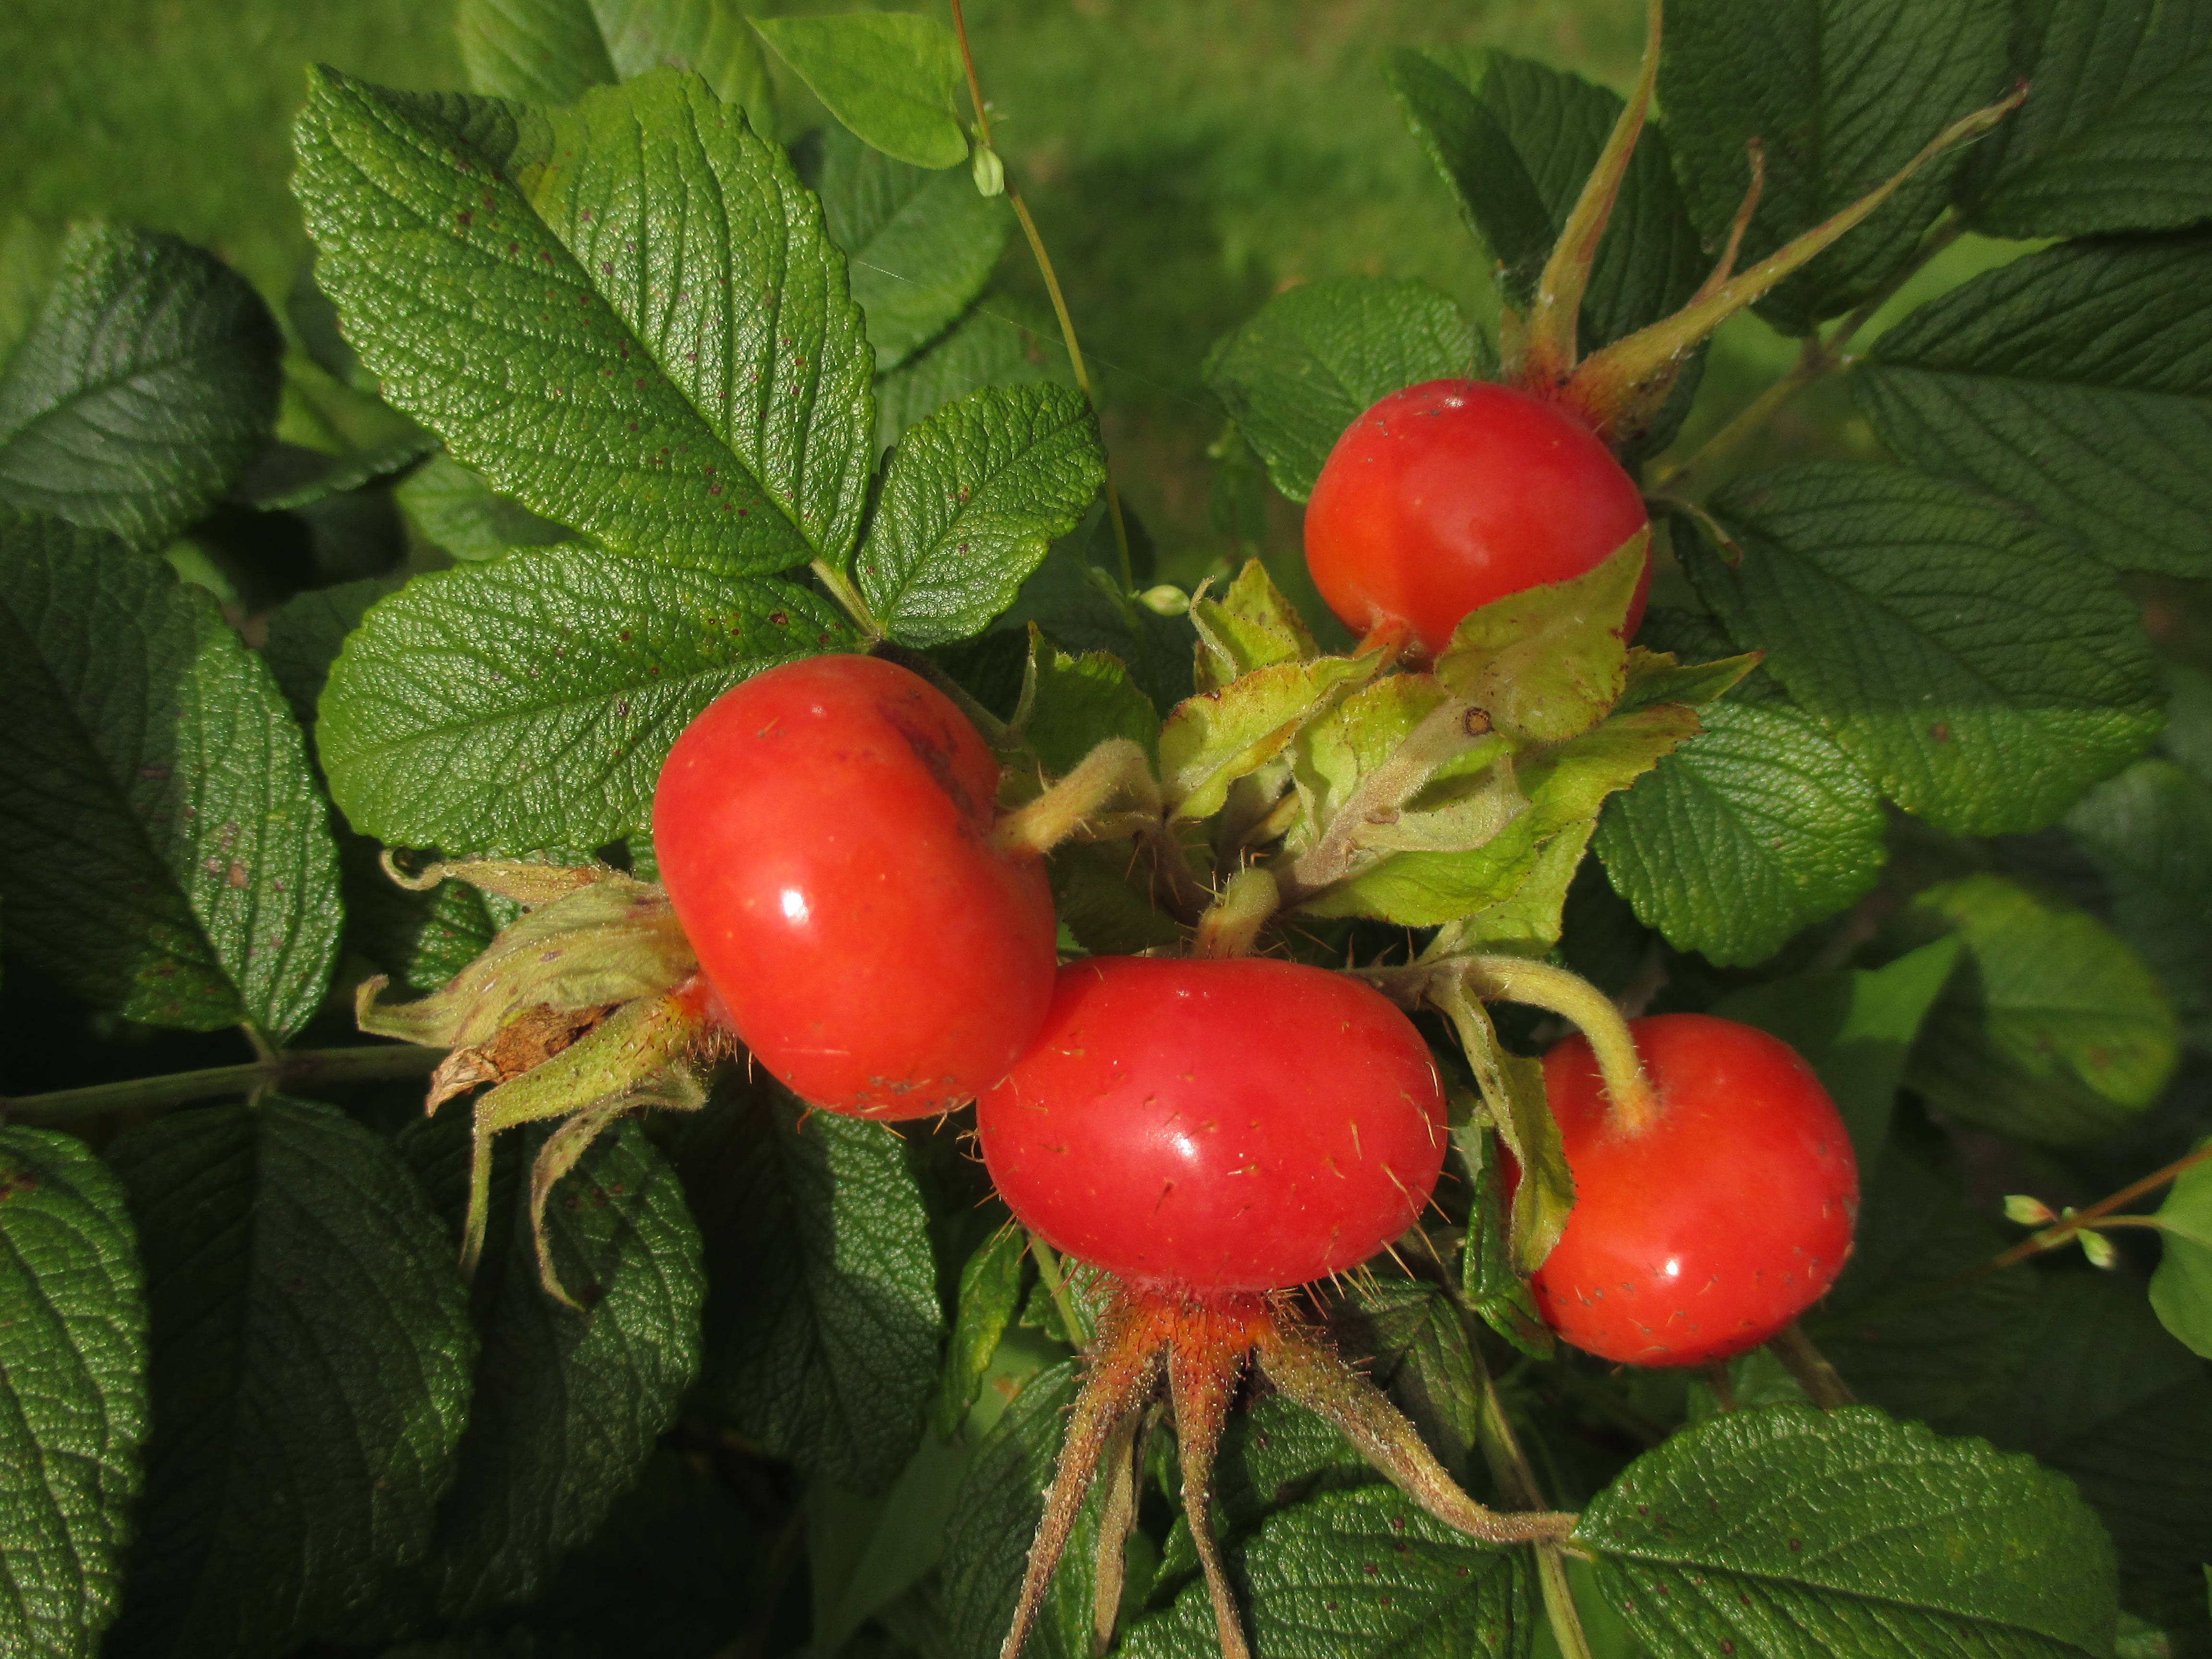
plant, fruit, berry, flower, rose, food, red, harvest, produce, vegetable, autumn, healthy, close, shrub, bright, strawberries, wild rose, rose hip, rosa canina, flowering plant, rose family, acerola, malpighia, cloudberry, rosa rugosa, land plant, rosa rubiginosa